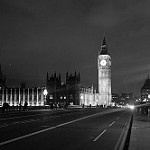
Label: B & W